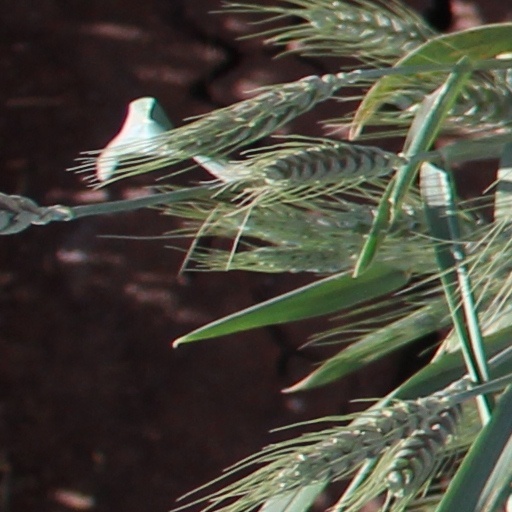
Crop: wheat